Ersatz Monarch-class battleship

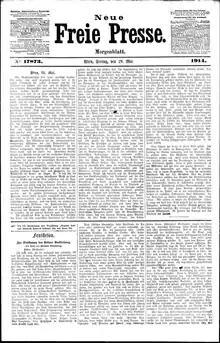

When the reconvened session opened in the Hungarian capital in early 1914, Haus made his formal proposal for funding the 1915–1919 naval program. His project was to cost between 426.8 and 427.8 million Kronen, and was to be spaced out over a period of five years. The Hungarians, led by Tisza, supported the proposal after Haus had promised that six destroyers, two river monitors, and two of the four dreadnoughts in the expansion program would be constructed in Fiume, much like the battleship "Szent István". As with past budgets approving large increases in naval funds, Austria's Social Democratic Party opposed the budget. Karl Leuthner, a Social Democrat from Lower Austria and editor of the party's newspaper "Arbeiter-Zeitung", criticized the budget as fiscally irresponsible and stated that the ships of the "Ersatz Monarch" class would be launched "into the ocean of the Austrian state debt." The Social Democrats were joined in opposition by the Young Czech Party, which had been supportive of constructing the previous "Tegetthoff"-class battleships. Karel Kramář, leader of the party, stated that while he had "a certain partiality for the navy", his party was opposed to many of the pro-German arguments being presented to justify the ships. Many German nationalists from Austria had voiced their support for the battleships' construction on the grounds that their existence made Austria-Hungary's alliance with Germany more powerful. Heinrich von Lützow, a member of the Austrian House of Lords and former Austro-Hungarian Ambassador to Italy, went so far as to argue that "every supporter of the Triple Alliance...must vote for the strengthening of our navy." Unlike previous battleships, the "Ersatz Monarch" class were ordered at a time when relations between Austria-Hungary and Italy appeared to be improving. Austria-Hungary and Italy had both signed a renewed naval agreement in the summer of 1913 to coordinate their efforts in the event of a hypothetical war between the Triple Alliance and the Triple Entente. Thus when the time came for the Austro-Hungarian government to debate the funding and approval for a new class of battleships, the role Italy played in these discussions was not one of being a potential enemy, but rather it was expected that Italy would remain an ally of Austria-Hungary in any naval operations in the Mediterranean Sea against France and Russia, and that a new class of battleships was necessary to help maintain Austria-Hungary's relationship with its Italian allies. Russia now took the place of Austria-Hungary's main naval opponent in the event of a war, and the "Ersatz Monarch" class were thus intended to counter any potential Russian fleets operating south of the Dardanelles.